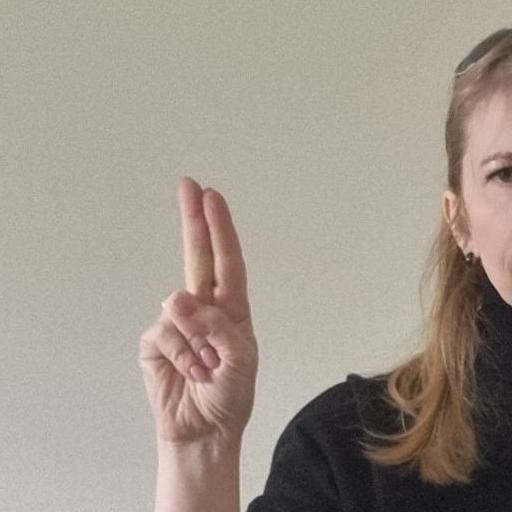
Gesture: two_up